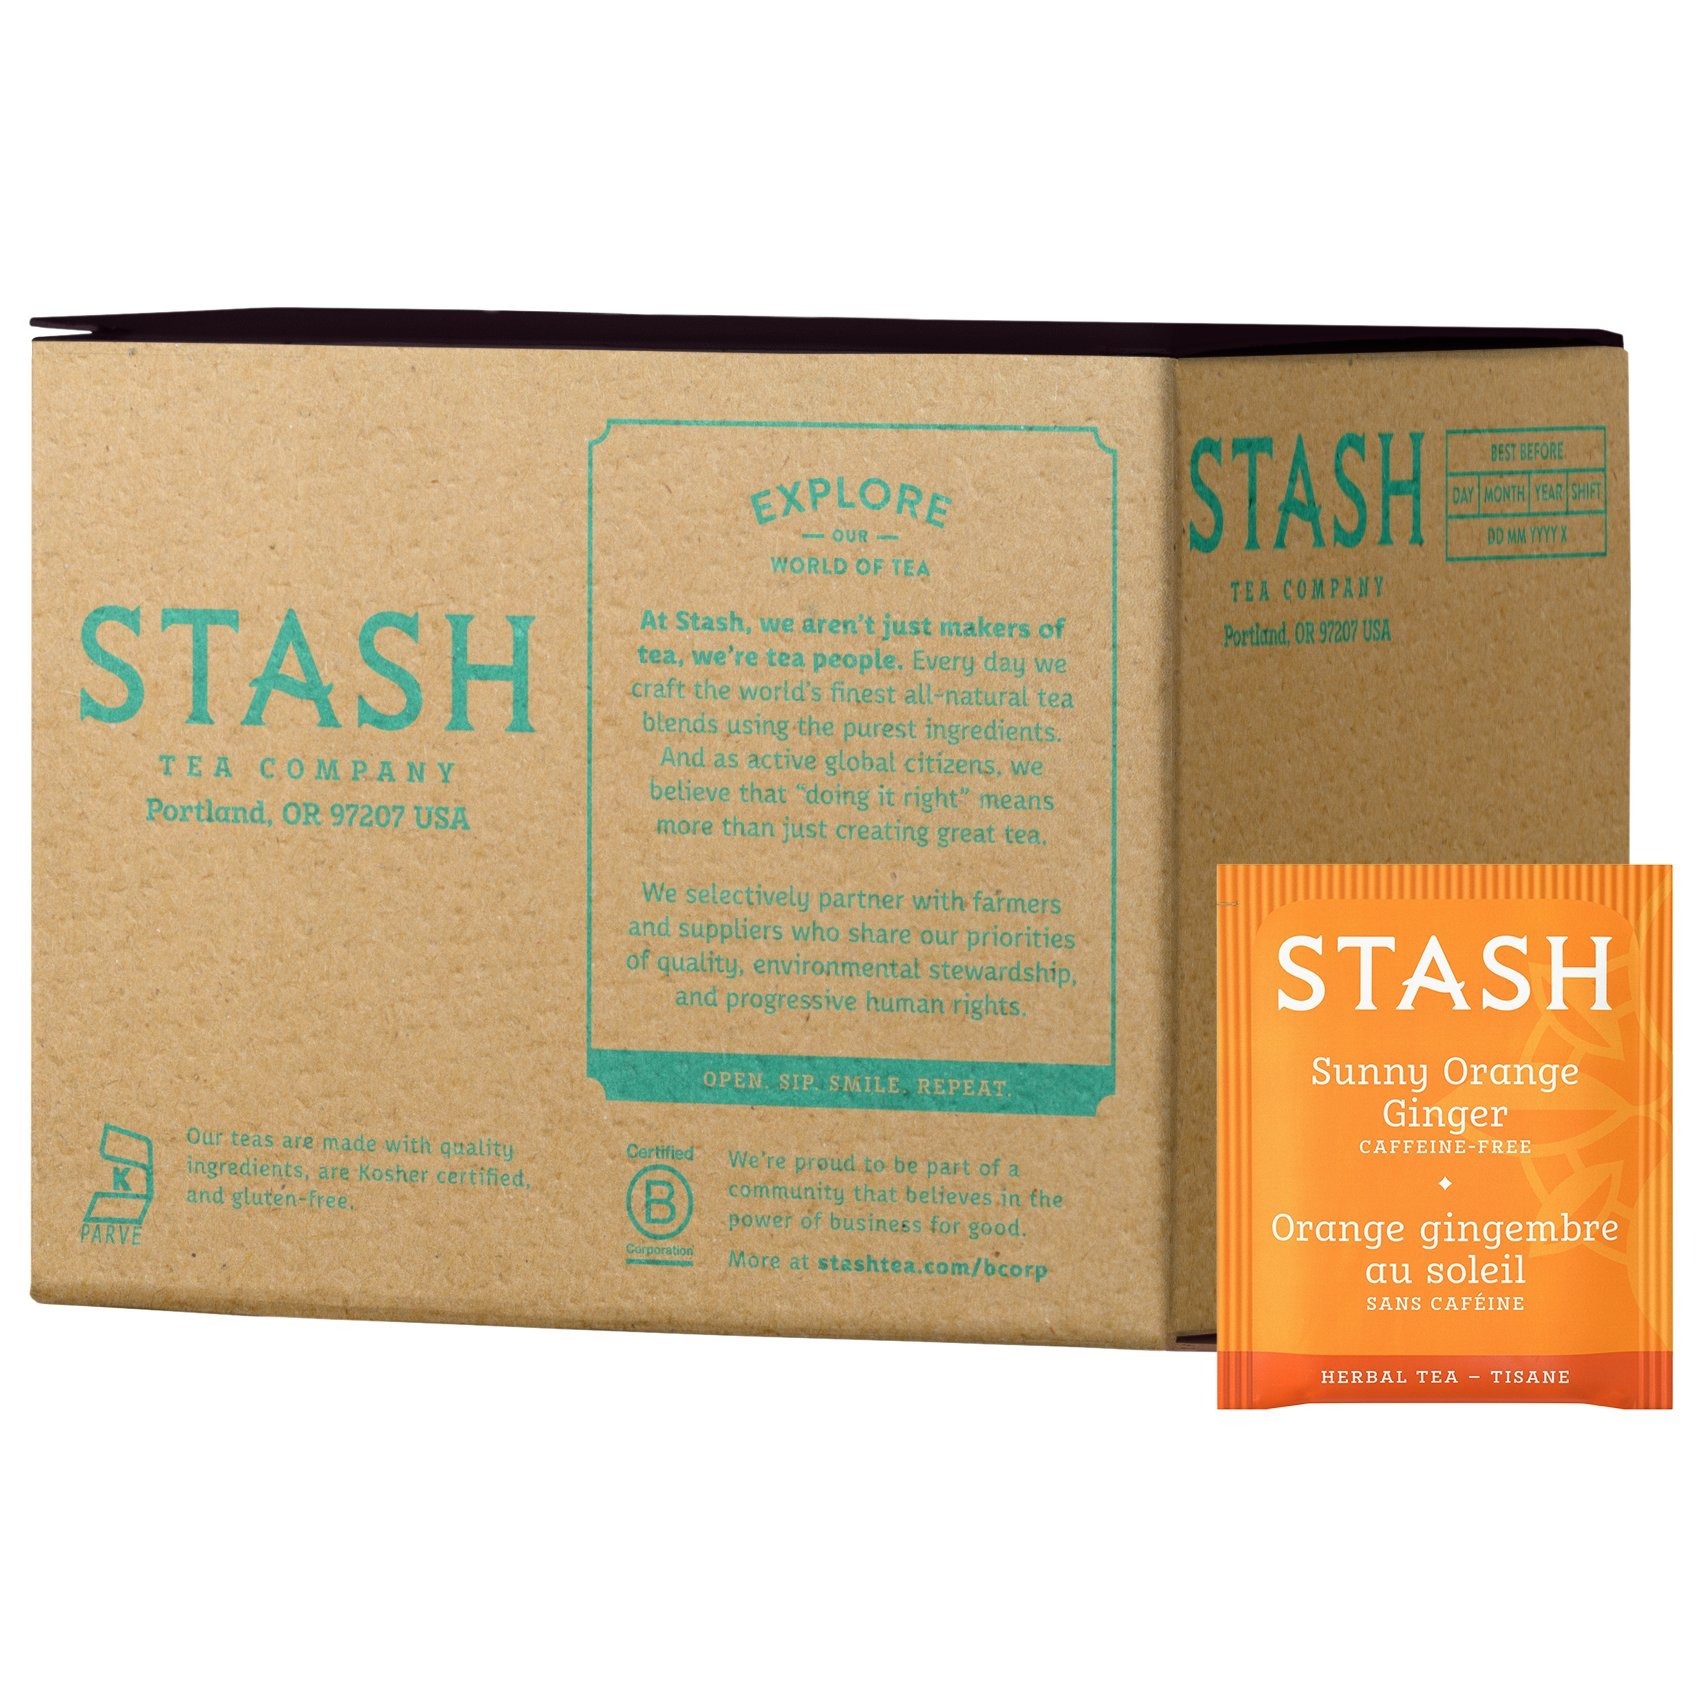
Item Name: Stash Tea Sunny Orange Ginger Herbal Tea, Box of 100 Tea Bags
Bullet Point 1: Sunny Orange Ginger Herbal Tea: Bright orange peel and orange oil combine with peppery ginger root, warming you like those first rays of summer sun any time of year; This herbal tea is great hot or iced
Bullet Point 2: Incomparable Quality: From herbal, black, and green to white, or oolong, our premium tea bags are packaged in stay fresh foil wrappers to deliver a high quality cup , from morning chai to bedtime chamomile
Bullet Point 3: Find Your Flavor: With over 250 teas to choose from including loose leaf, iced tea, green tea, decaffeinated black tea, chai, herbal teas and more, you're sure to find your next favorite with Stash
Bullet Point 4: Proud To Be a B Corp: We believe diversity and boldness should be in our community and society, as well as in our cup; As a certified B Corp we act in the best interests of our people, partners, and planet
Bullet Point 5: Stash Tea: Brought to life in 1972 by 2 Portland hippies, we believe that tea is an opportunity to excite the senses and surprise your taste buds with a diverse range of bold flavors
Value: 100.0
Unit: count

Price: 6.675